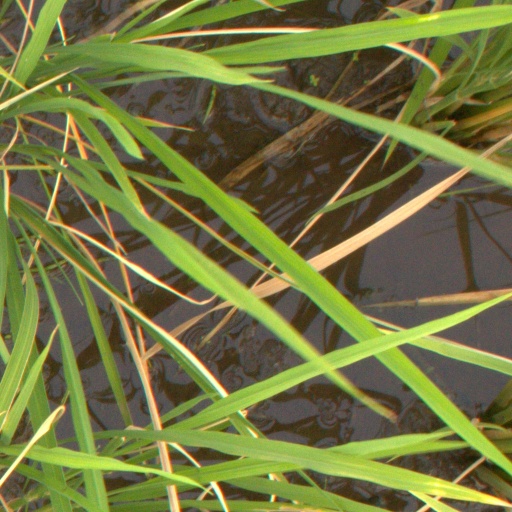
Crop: rice